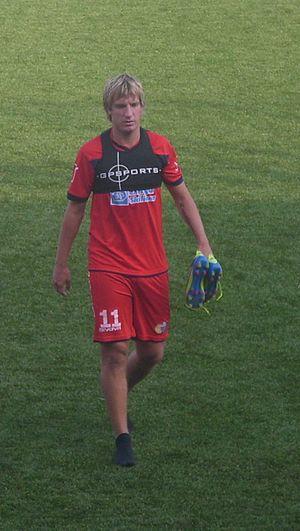
Maximiliano Gastón López, dit Maxi López, est un footballeur argentin né le 3 avril 1984 à Buenos Aires. Il possède également la nationalité italienne.